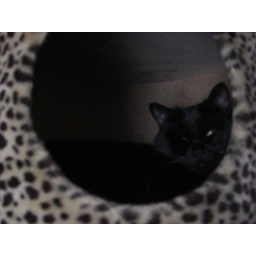
Long string of freya in cat tree